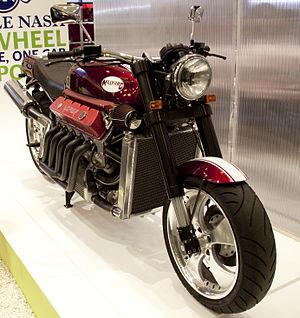
La Millyard Viper V10 est une motocyclette construite par l'ingénieur anglais Allen Millyard. Elle est animée par le moteur V10 de 8 litres de la Dodge Viper et développe 500 ch ; le couple maximal vaut 712 N·m. Le véhicule, non caréné, pèse 630 kg tous pleins faits et est équipé de roues de 20 pouces.